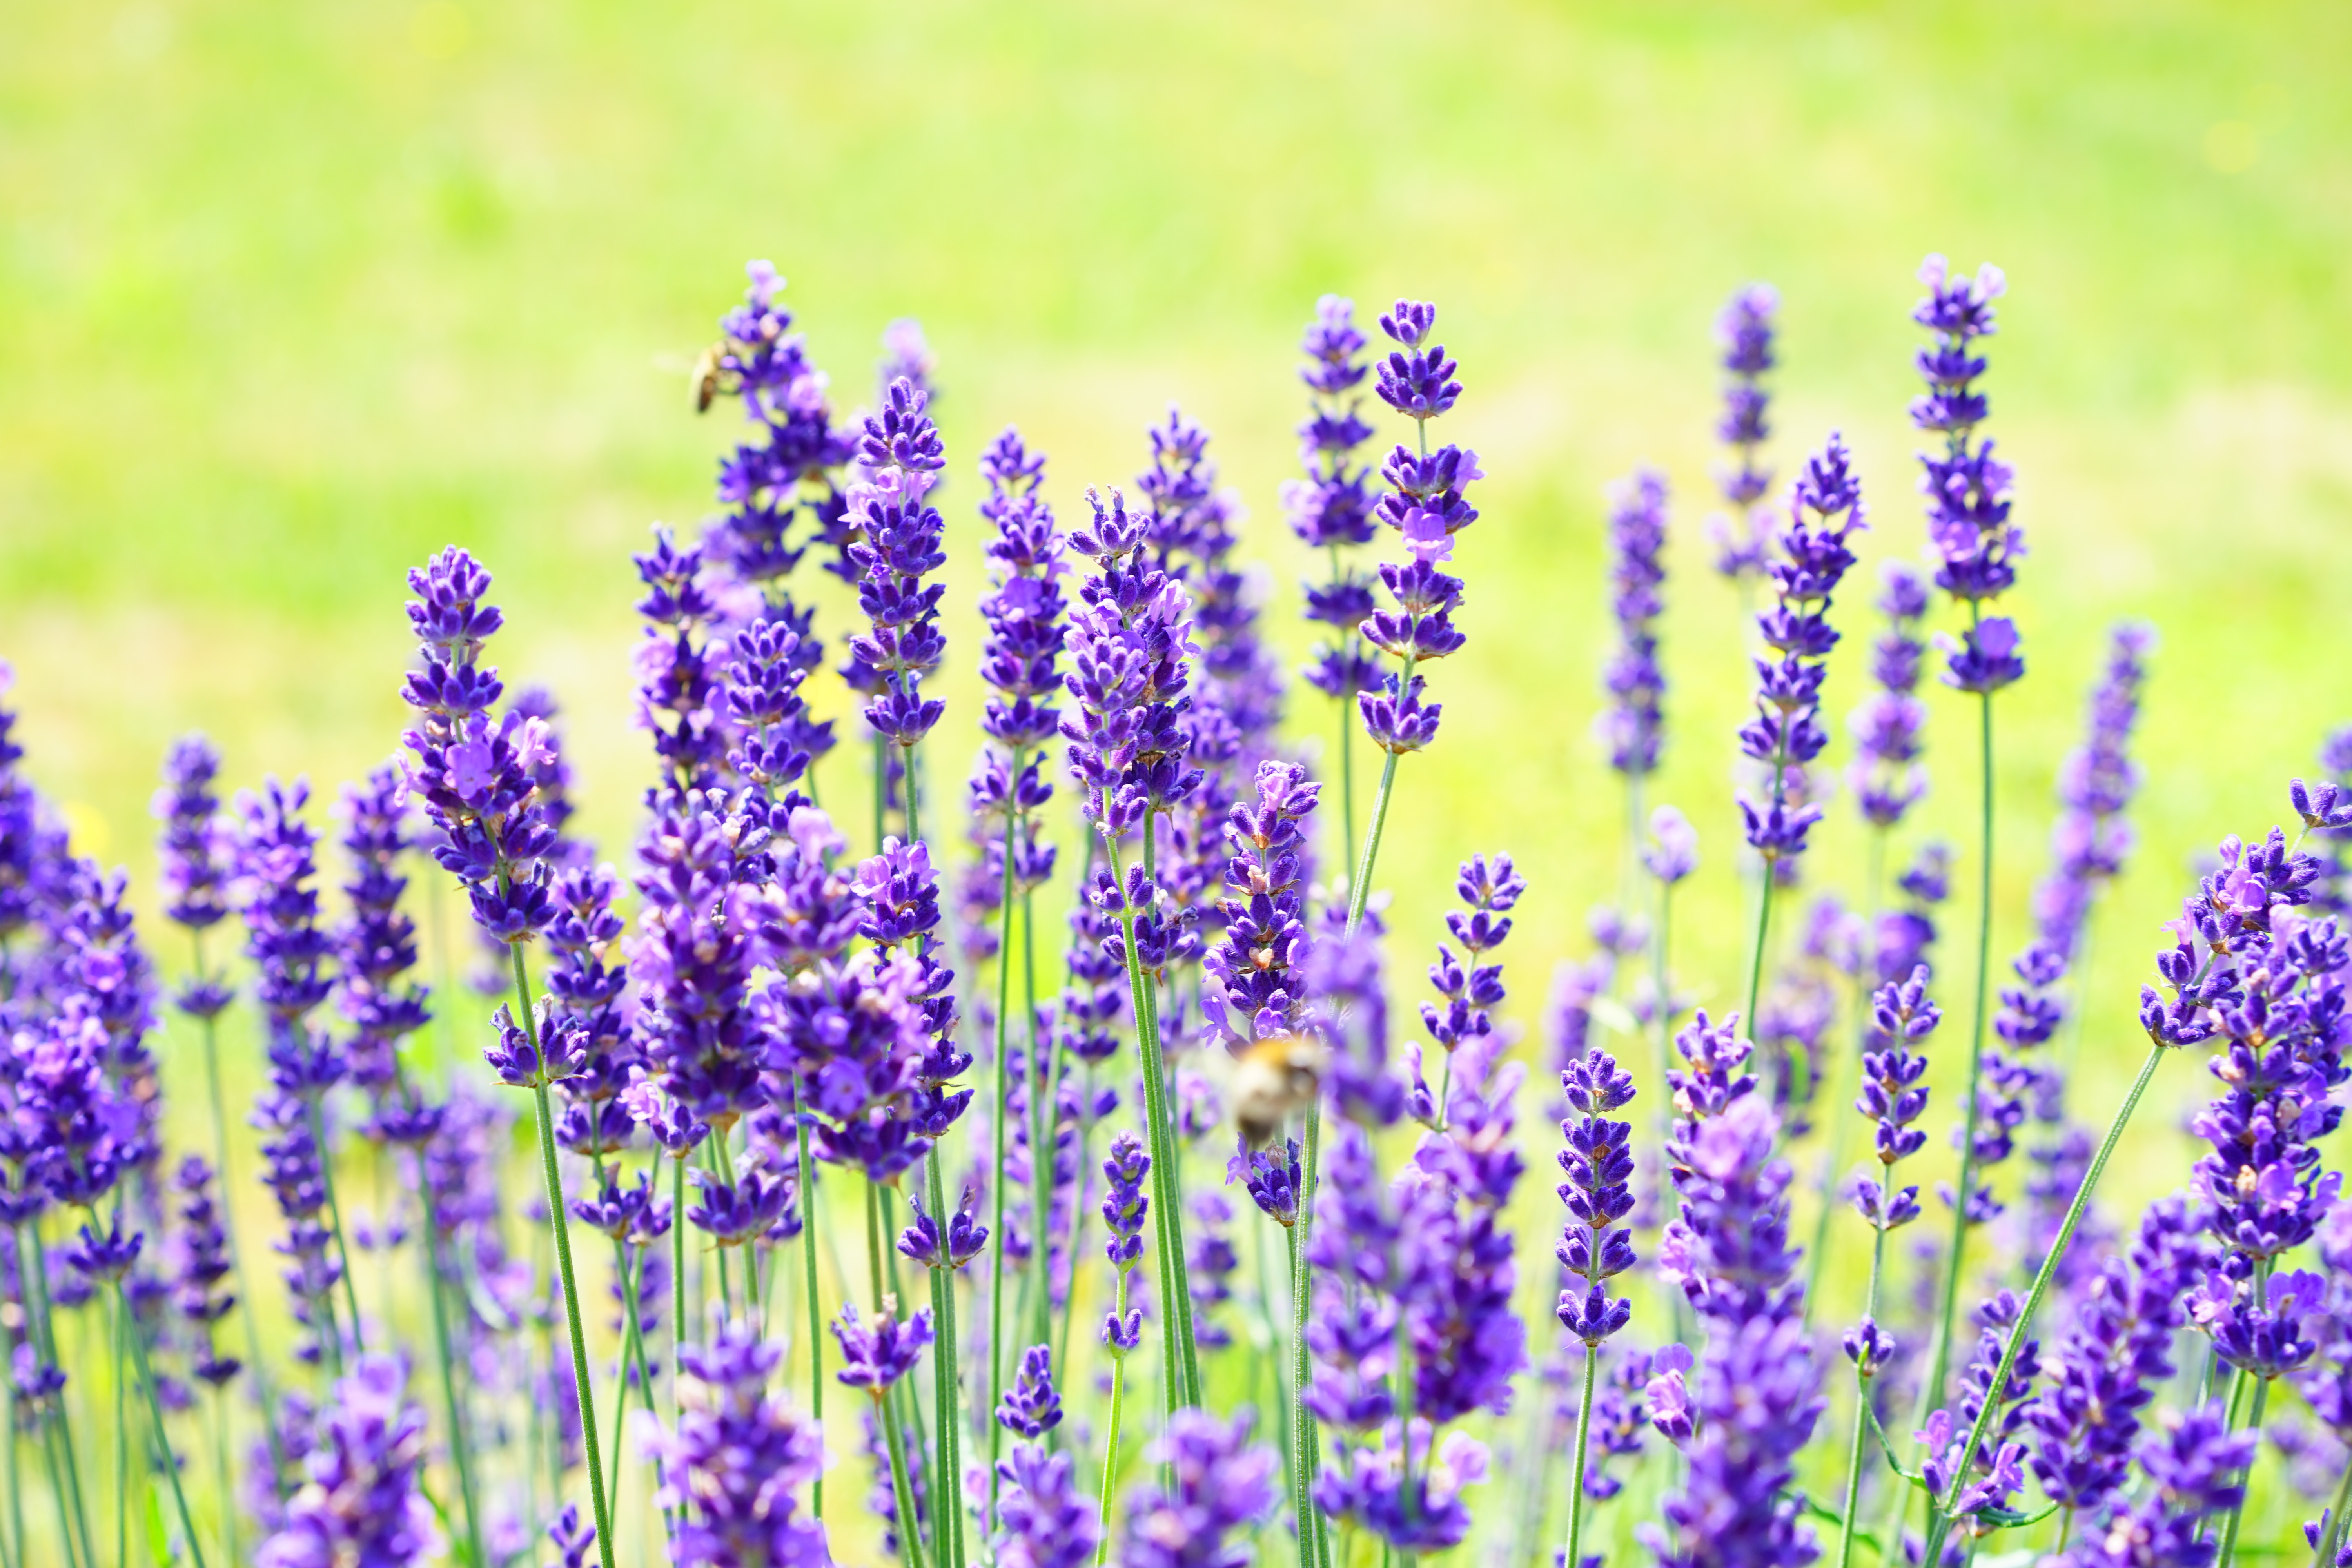
nature, plant, field, meadow, flower, purple, summer, aroma, green, herb, crop, botany, garden, flora, lavender, wildflower, flowers, wild plant, french, bed, petals, decorative, violet, provence, fragrant, herbs, flower meadow, fragrance, lupin, aromatic, medicinal plant, inflorescence, summer flowers, garden flowers, cottage garden, flowering plant, lamiaceae, lavender flowers, wildblue, true lavender, narrow leaf lavender, lavandula angustifolia, lavandula officinalis, lavandula vera, scented plant, homeopathy, lavender meadow, lavendula, annual plant, grass family, land plant, english lavender, french lavender, hyssopus